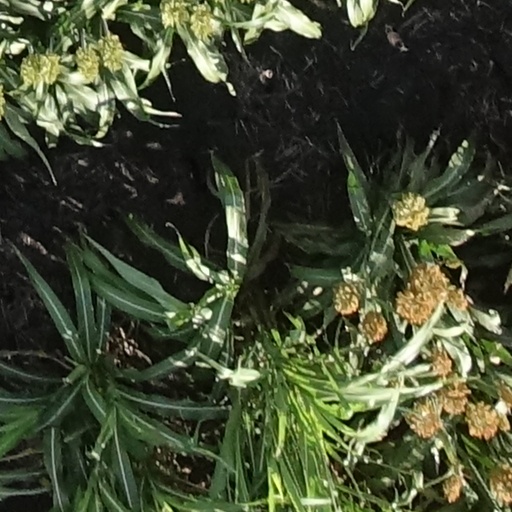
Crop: sorghum